Leonel Gómez Vides

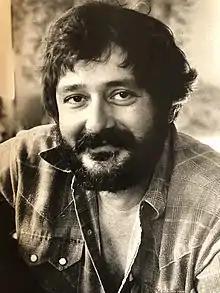
Gómez in 1978

Leonel Eugenio Gómez Vides (December 31, 1940 – November 25, 2009) was a Salvadoran political activist.